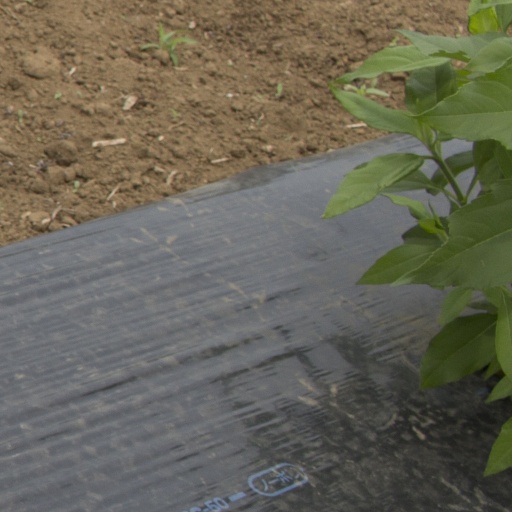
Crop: Jerusalem artichoke